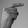
ASL letter: G